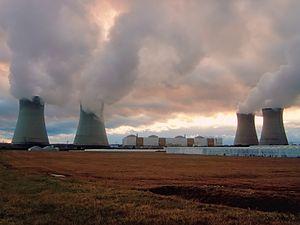
La centrale nucléaire de Dampierre est une centrale nucléaire française située sur la Loire dans la commune de Dampierre-en-Burly, le département du Loiret et la région Centre-Val de Loire, à 50 km en amont d'Orléans, 90 km d'Auxerre et à 110 km en aval de Nevers et 144 km en aval de Decize.